Gaika (musician)

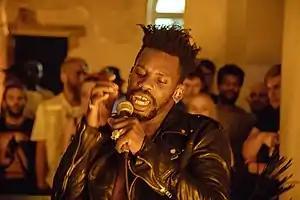
Gaika at Somerset House, August 2018

Gaika Tavares, better known simply as Gaika, is a British singer, songwriter and rapper from South London. His debut album, "Basic Volume", was released in July 2018 by Warp Records, who describe the sound as "gothic dancehall and industrial electronics".